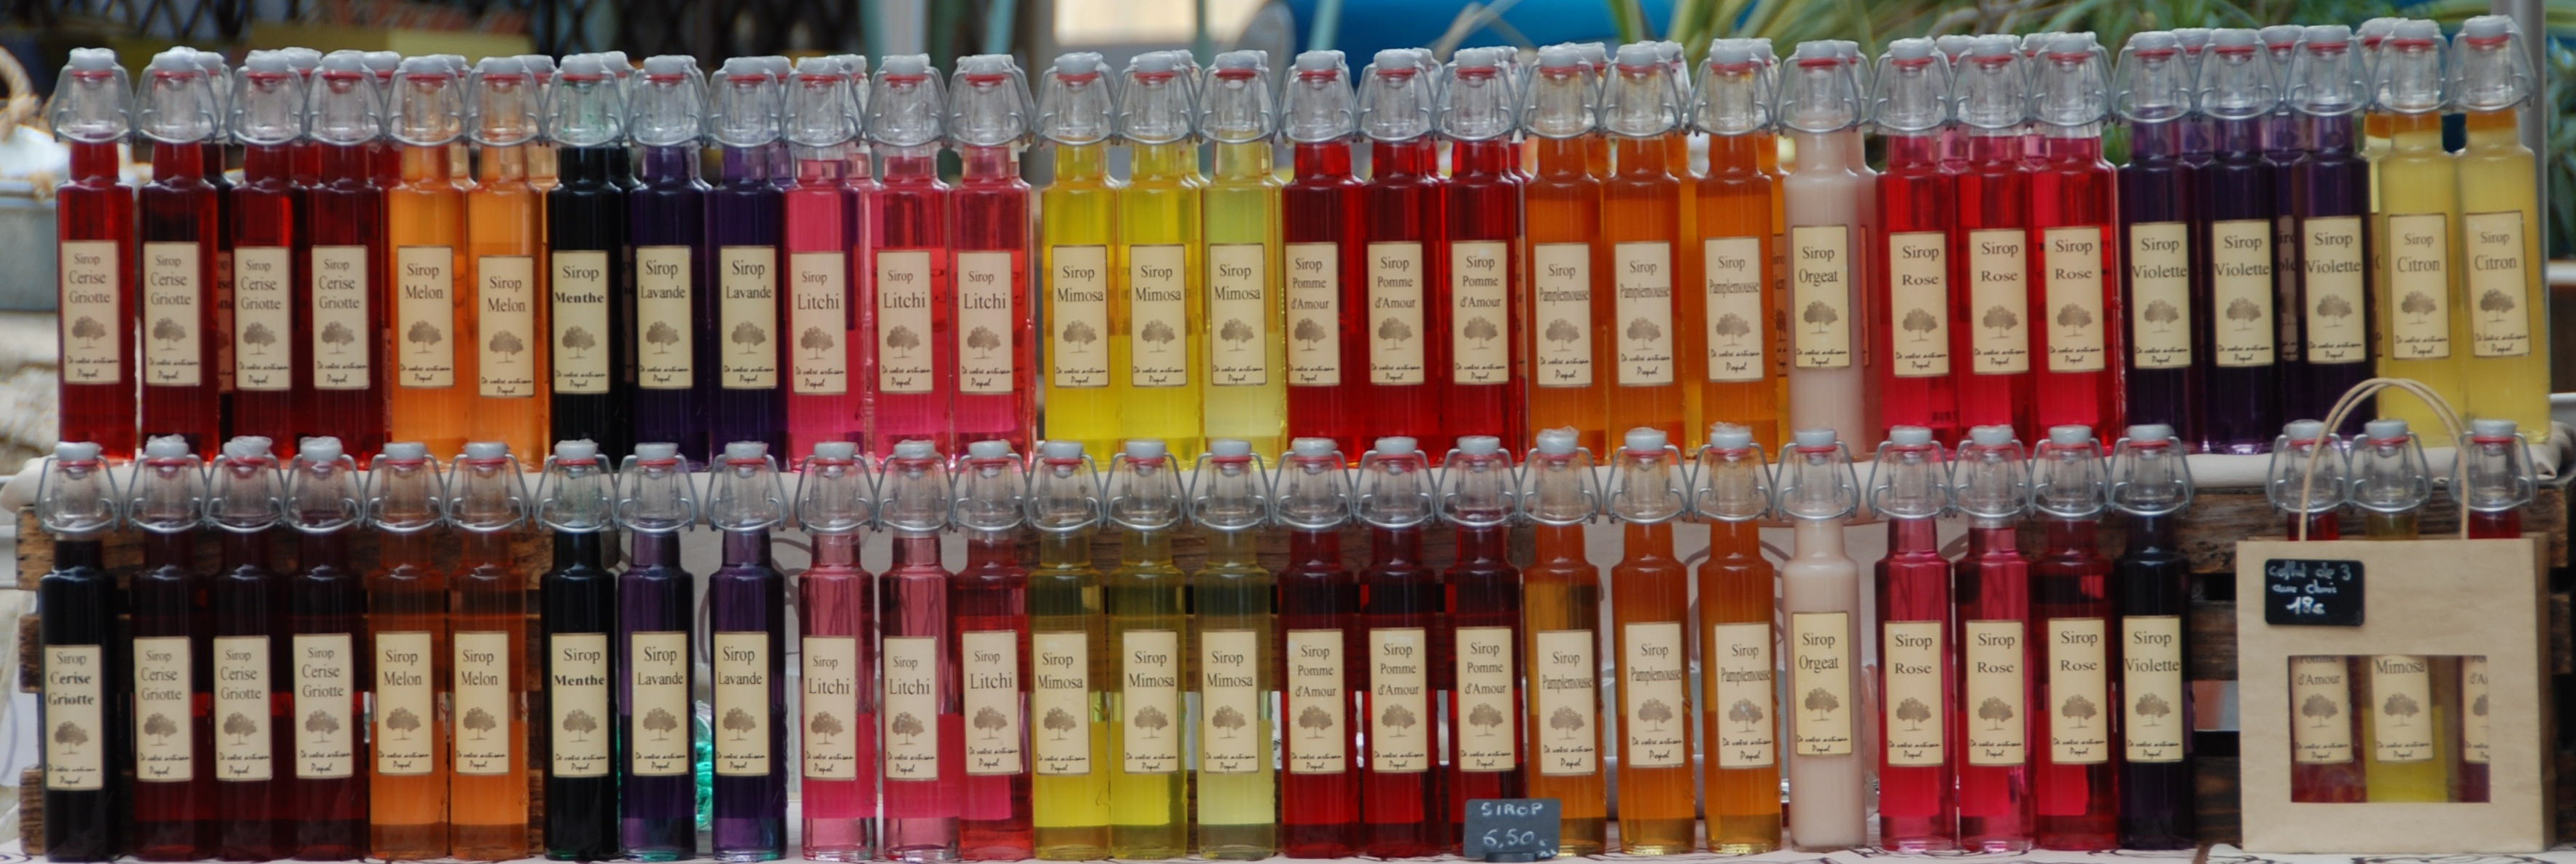
glass, pattern, color, crayon, colors, bottles, liquors